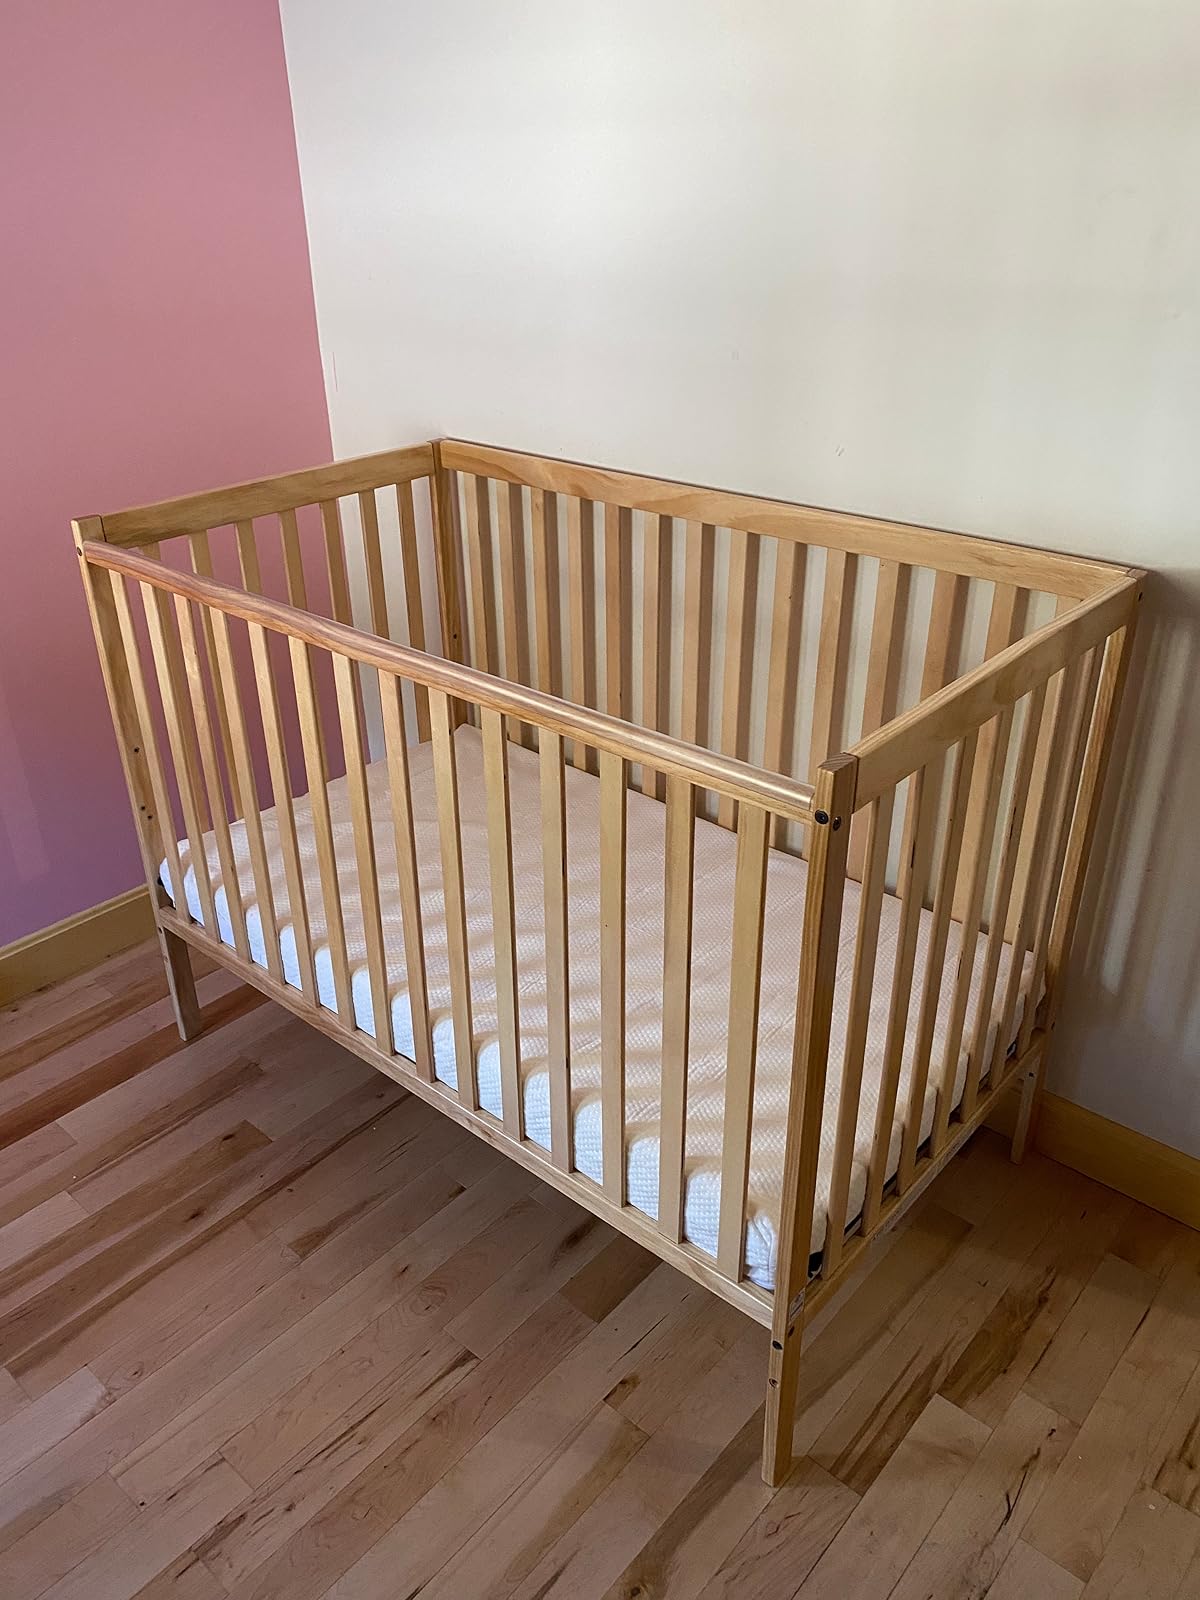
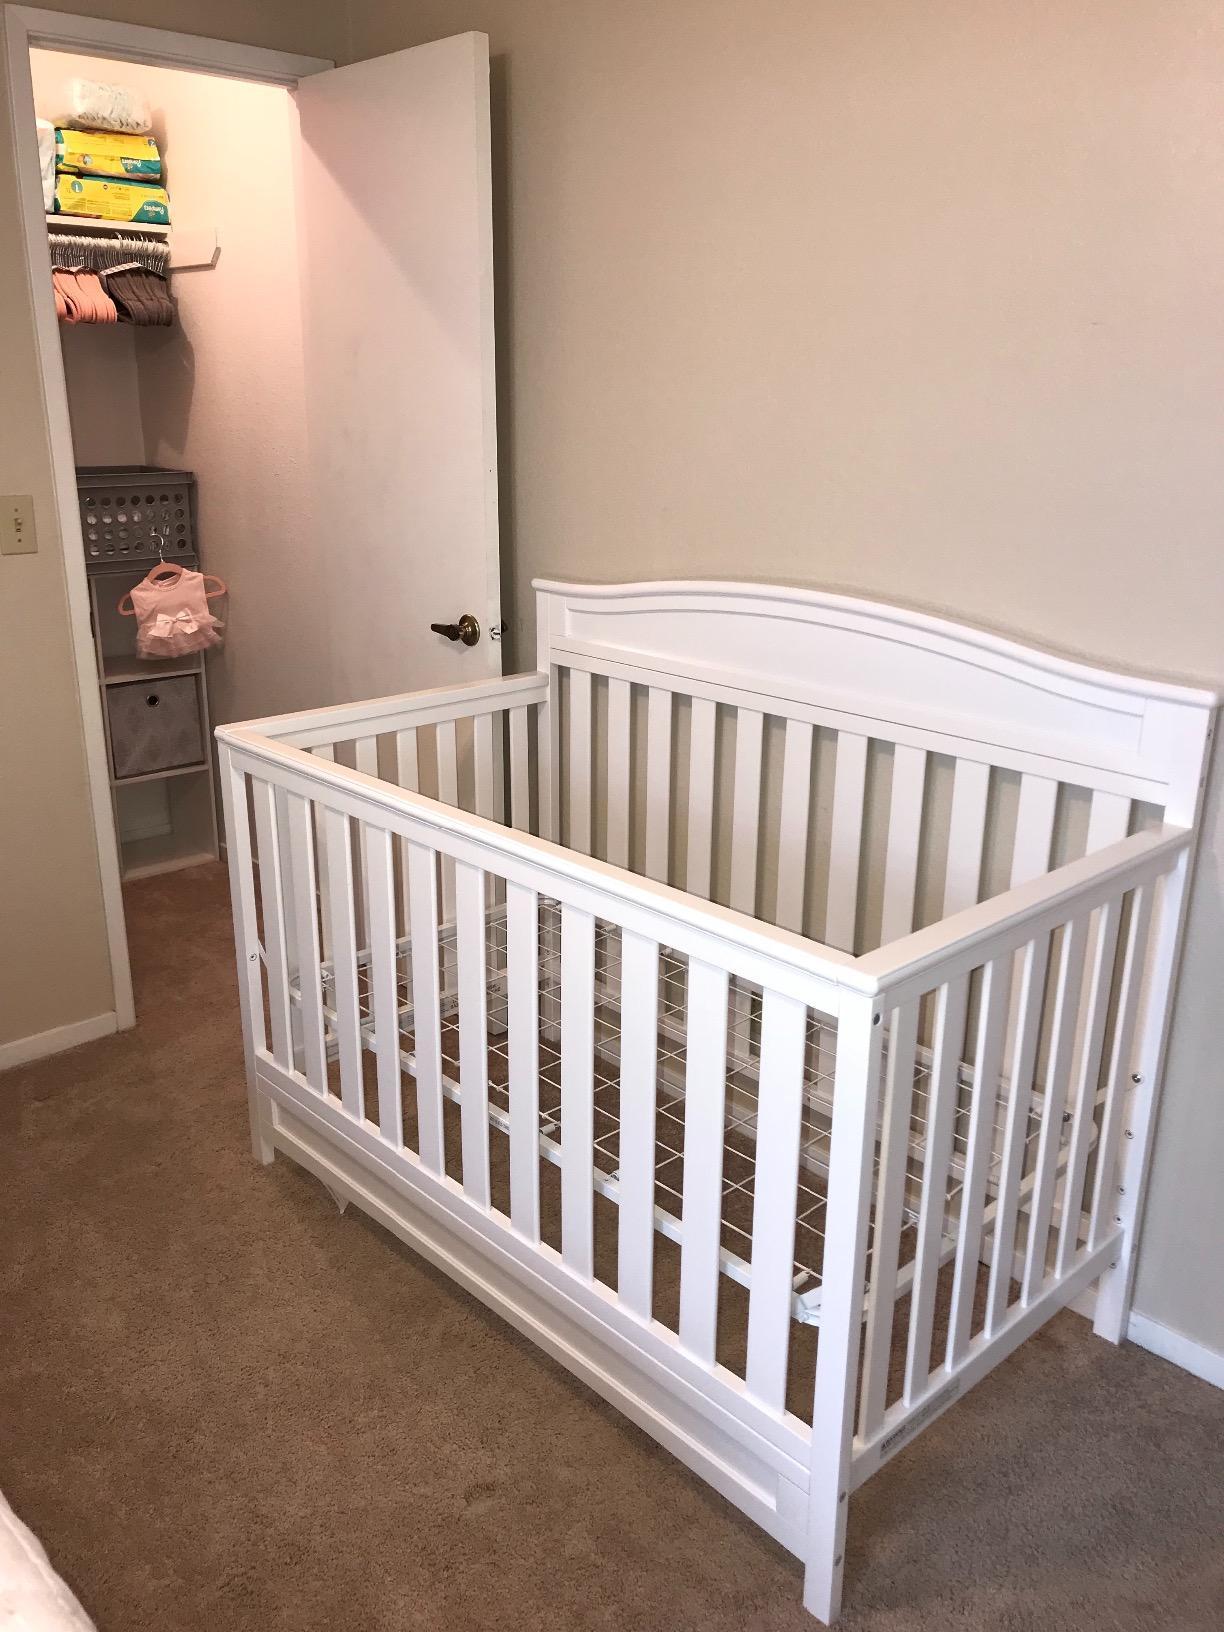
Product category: products_crib
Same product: no